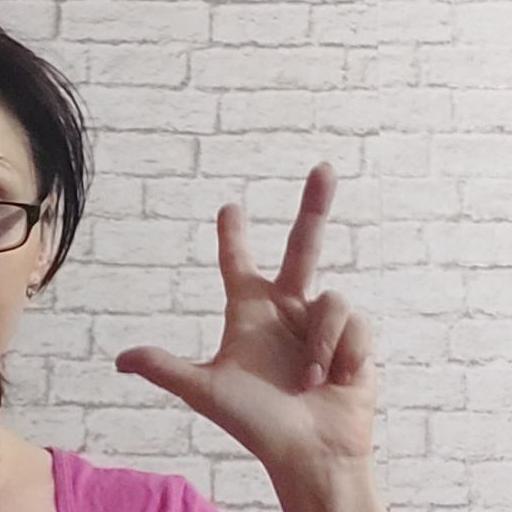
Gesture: three2